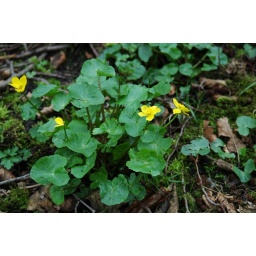
Marsh Marigolds grow in profusion where the footpath crosses the stream, During April the carpet of yellow and green is spectacular.